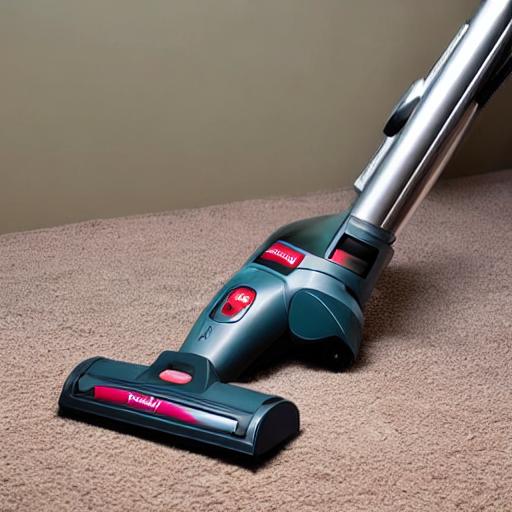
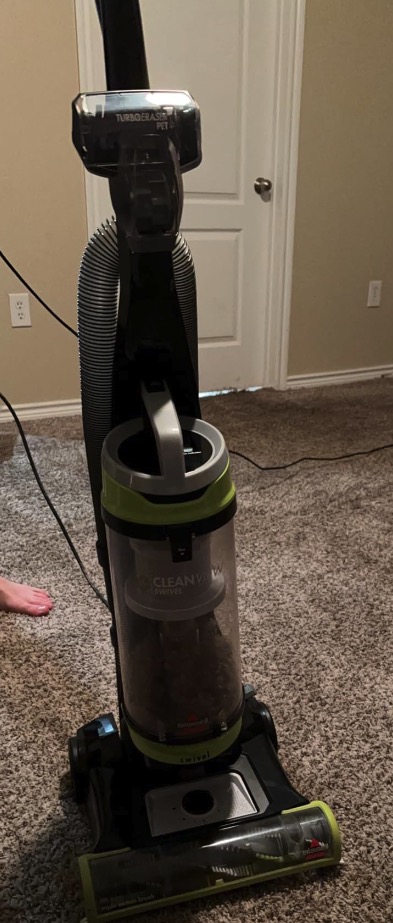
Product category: items_vacuum
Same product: no